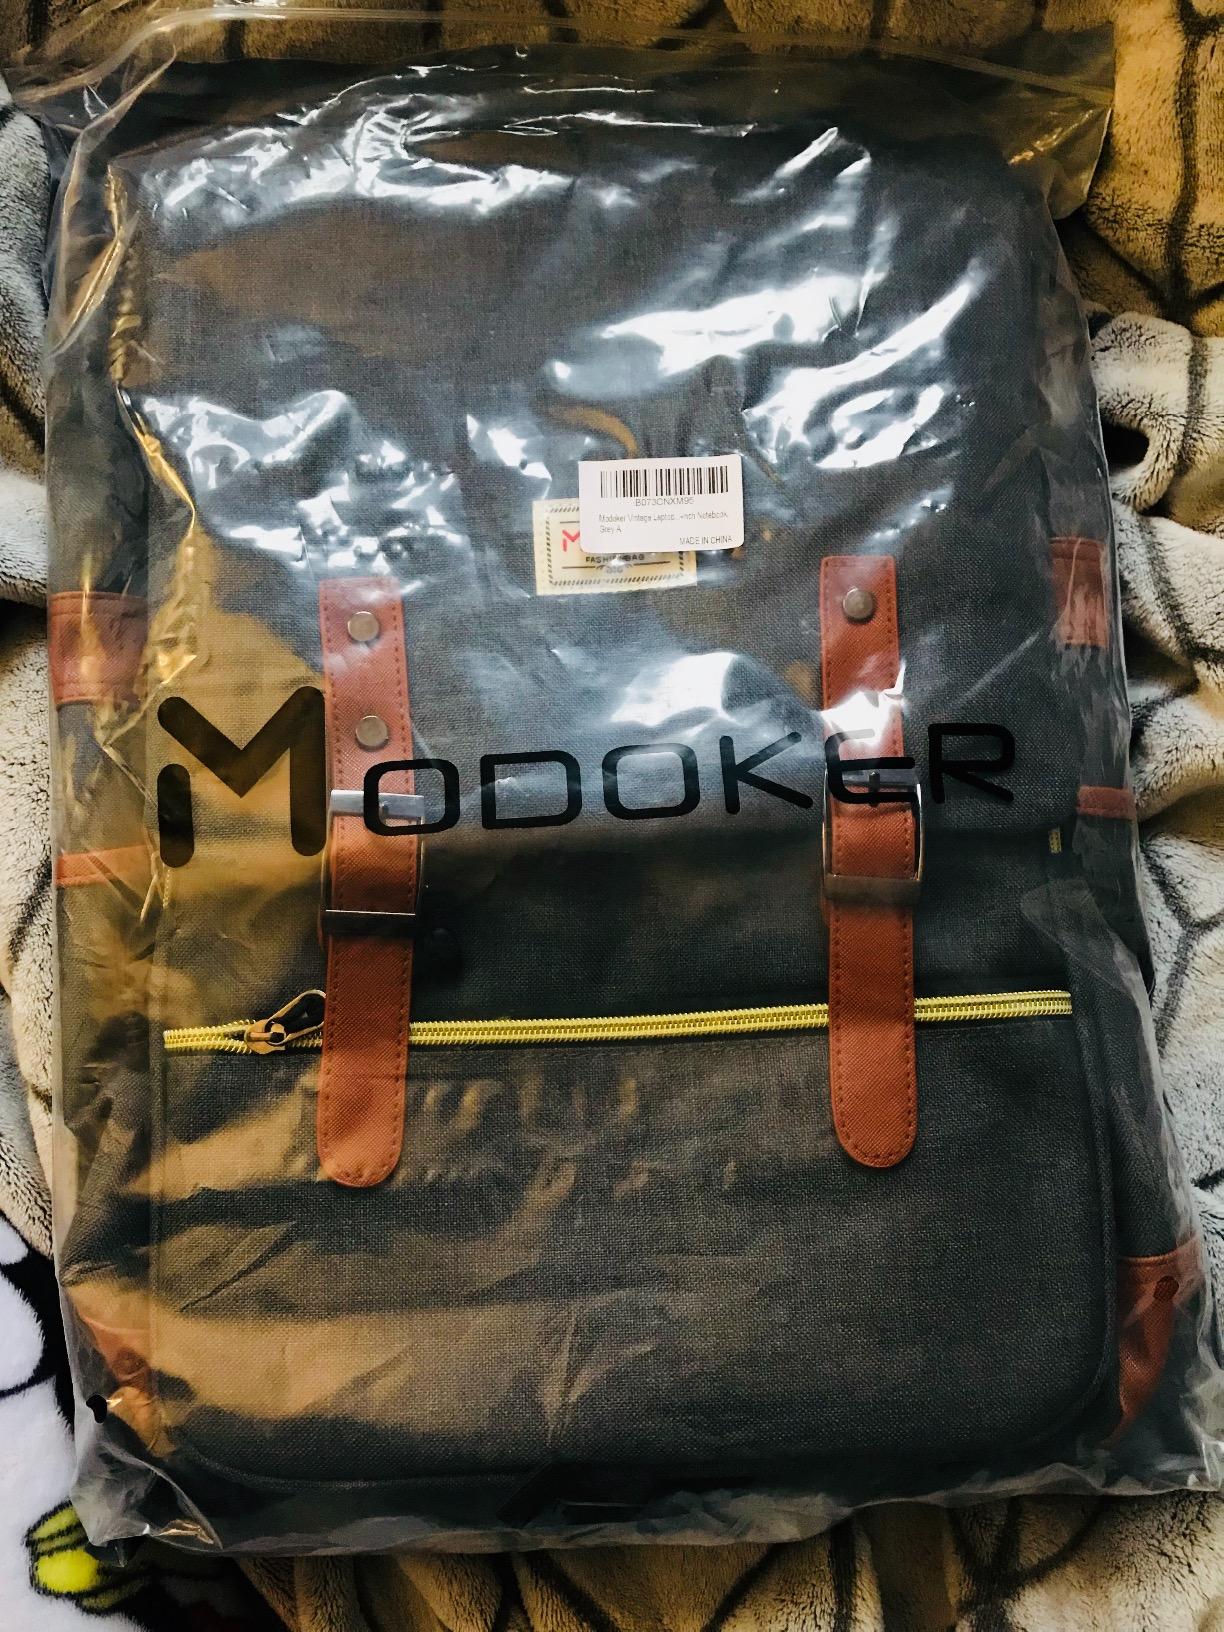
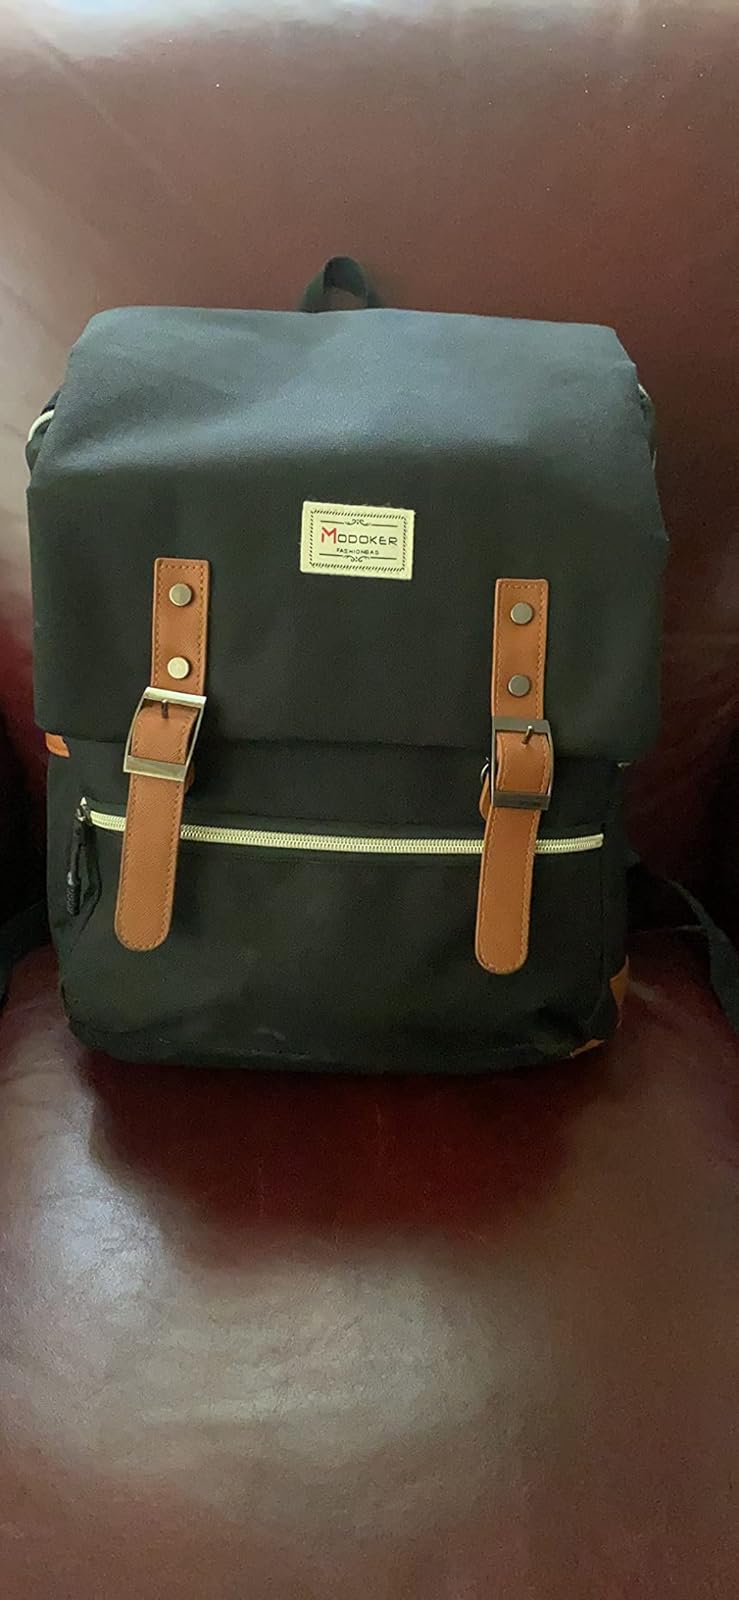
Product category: bag
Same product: no